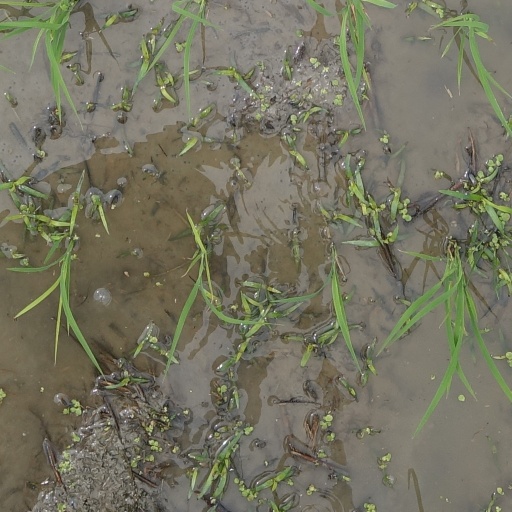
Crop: rice